Snow hydrology

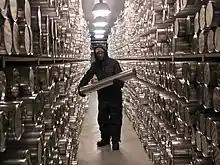
Retrieving an ice core from the National Ice Core Lab

One of the earliest modern records of the snow hydrology practice, was introduced by the geologist, Antonio Vallisnieri around the time of the 17th century. His work Theorized, “That rivers arising from springs in the Italian Alps came from rain and snowmelt seeping into underground channels."